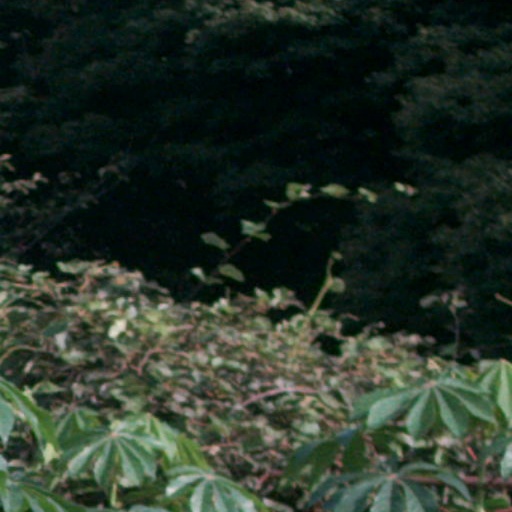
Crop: cassava